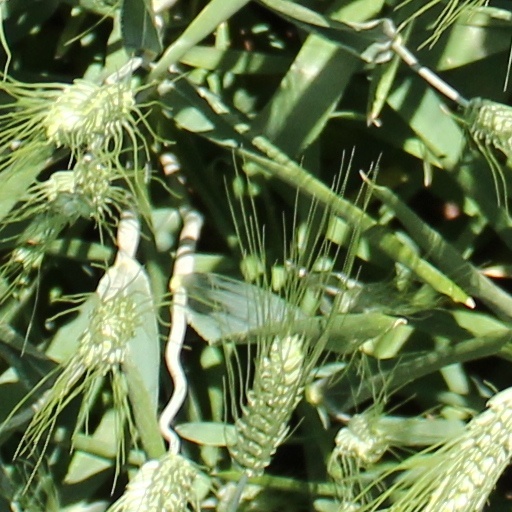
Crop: wheat